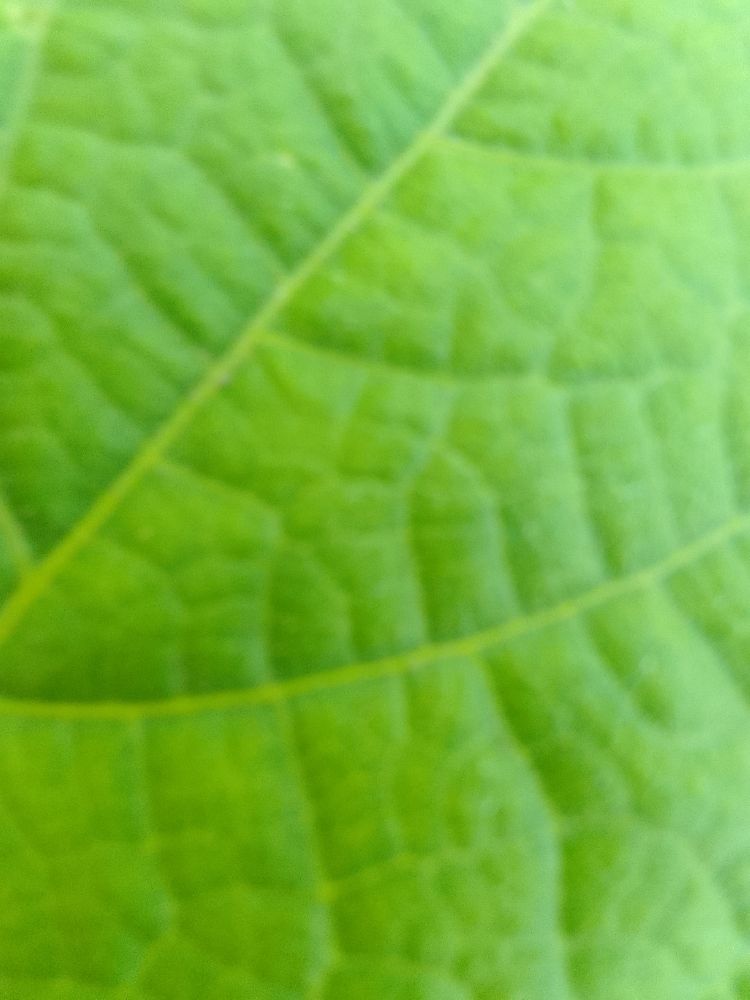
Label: healthy